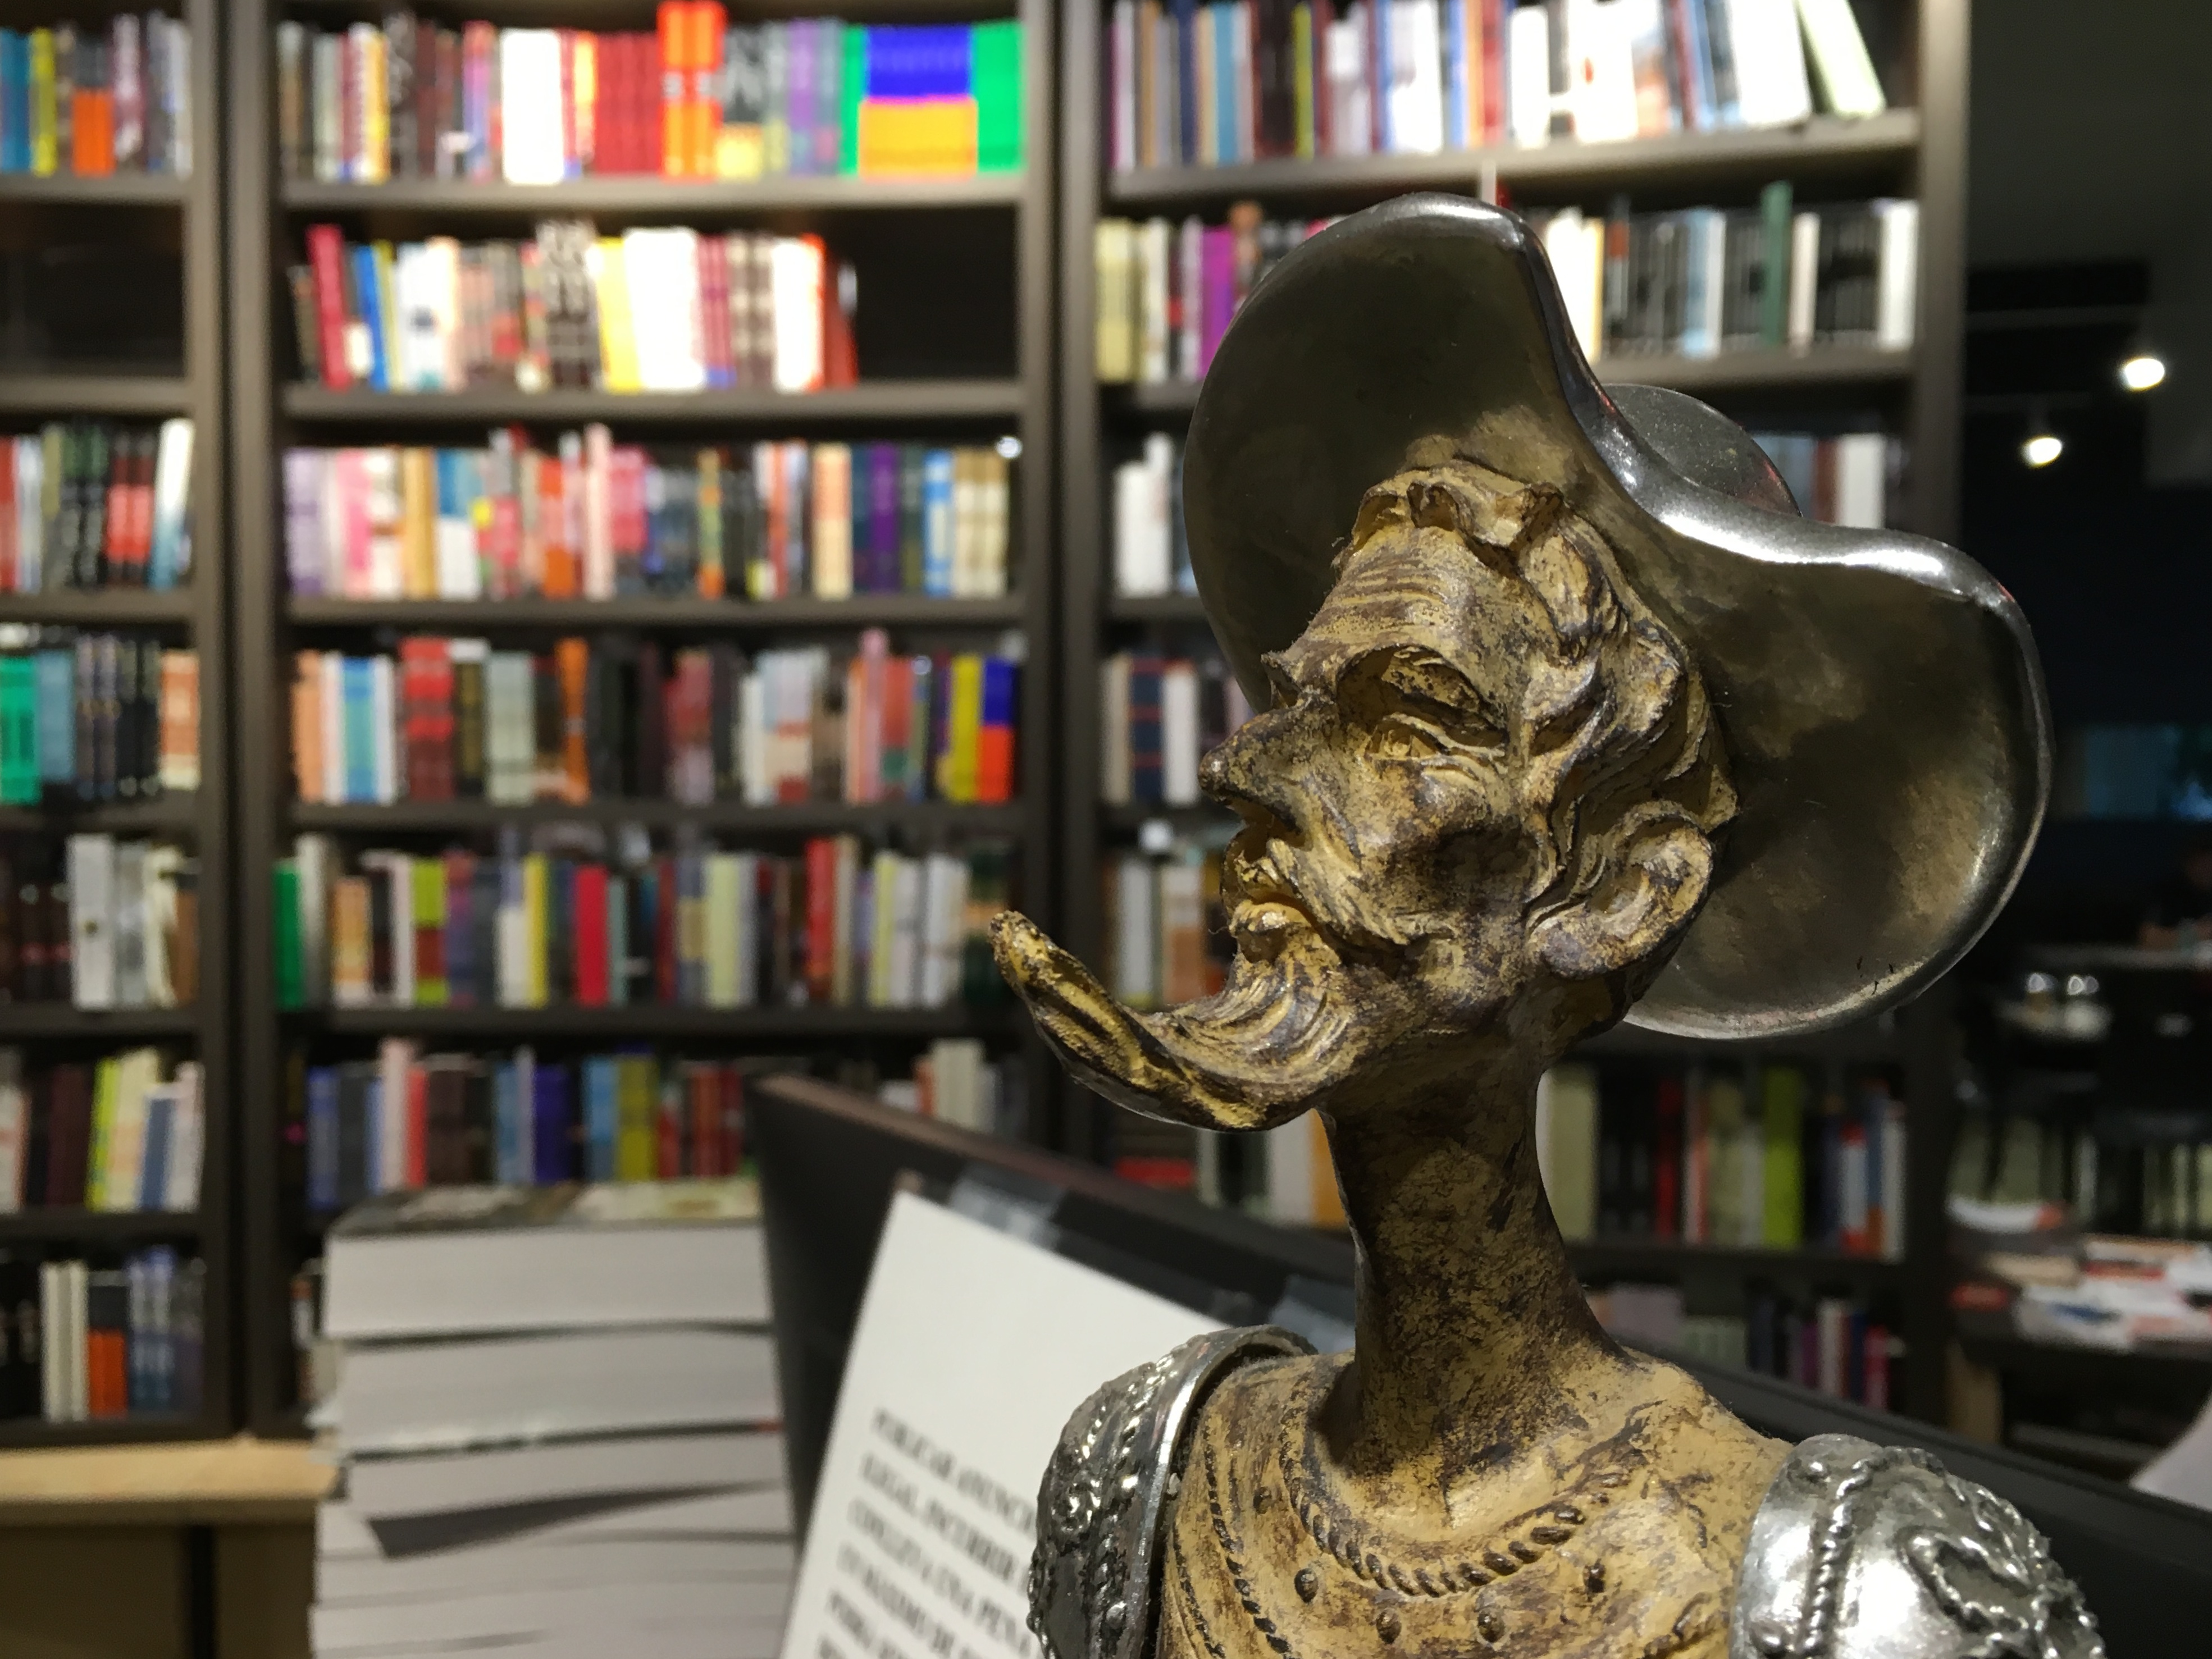
building, sculpture, art